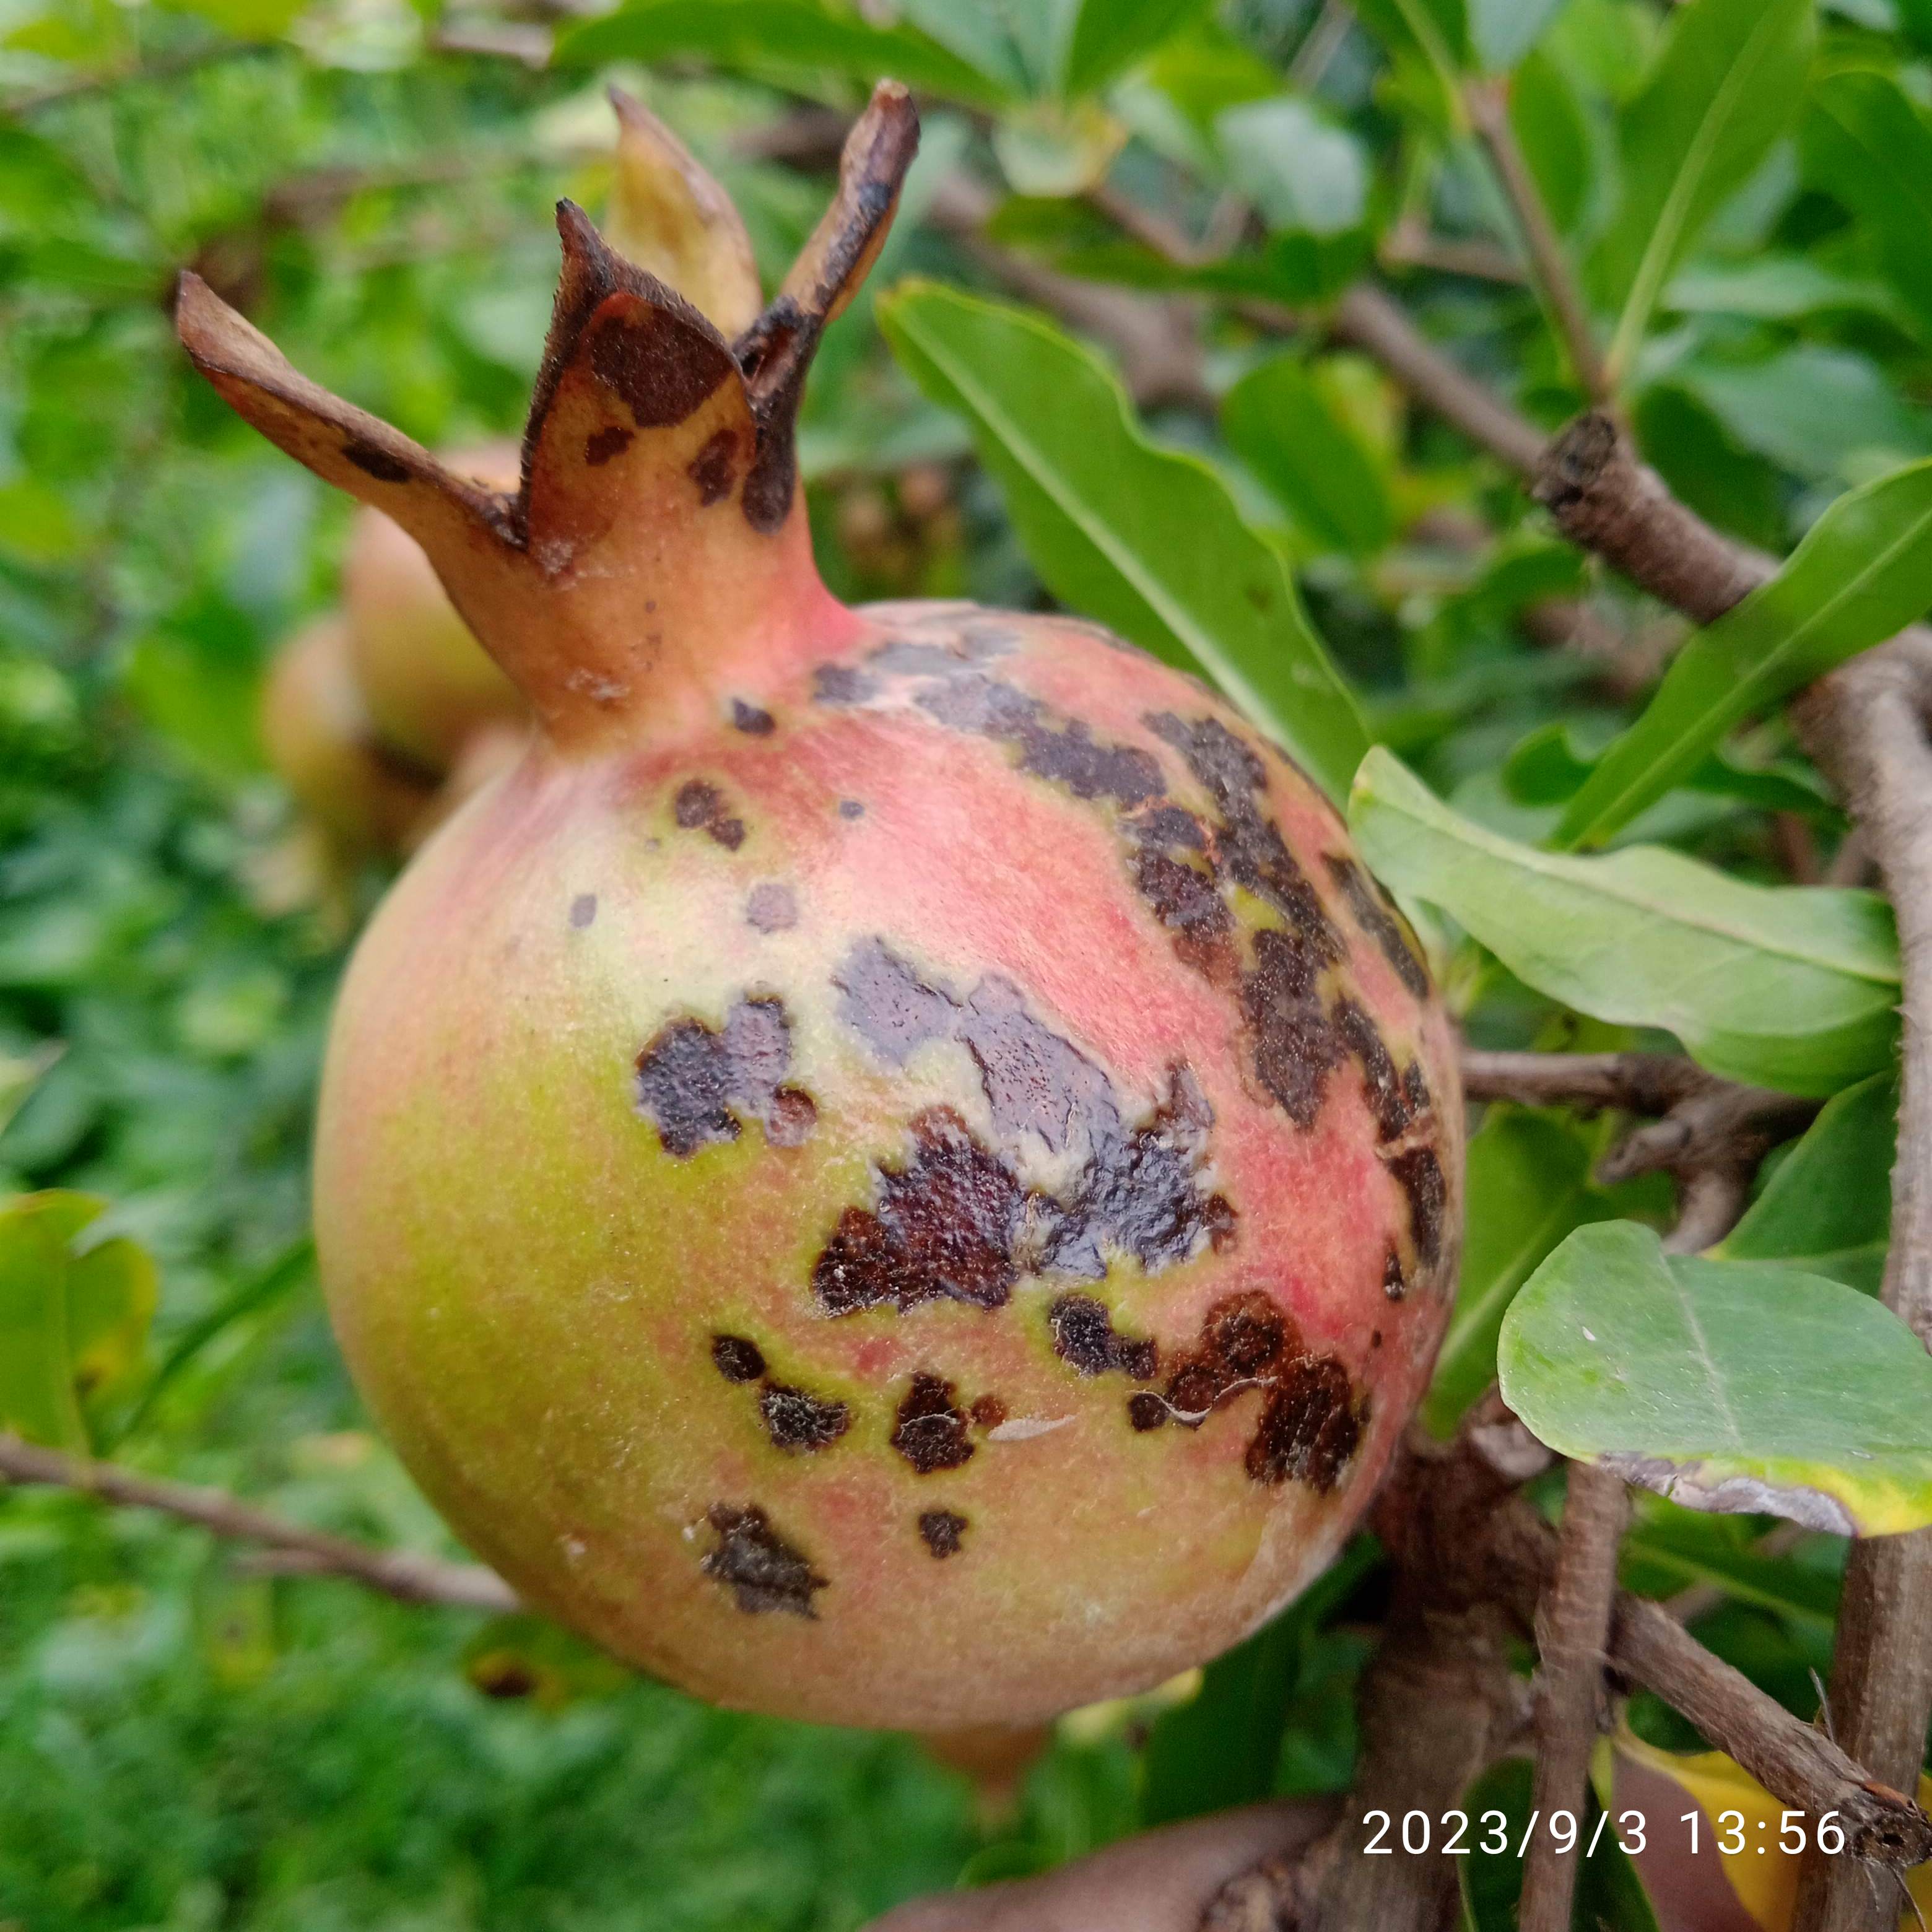
Label: Anthracnose